List of Tennessee state symbols

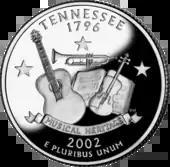

Official symbols of the state are designated by act of the Tennessee General Assembly. The earliest state symbol was the first state seal, which was authorized by the original state constitution of 1796 and first used in 1802. The current seal design was adopted in 1987.